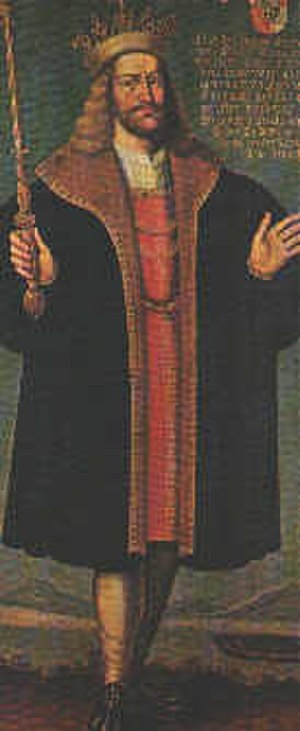
Erik Plovpenning / Biografi
Erik Plovpenning, som eftertiden tænkte sig ham.
Erik Plovpenning, var konge af Danmark fra 1241 til 1250. Han var søn af Valdemar 2. Sejr og hans anden hustru Berengária af Portugal.